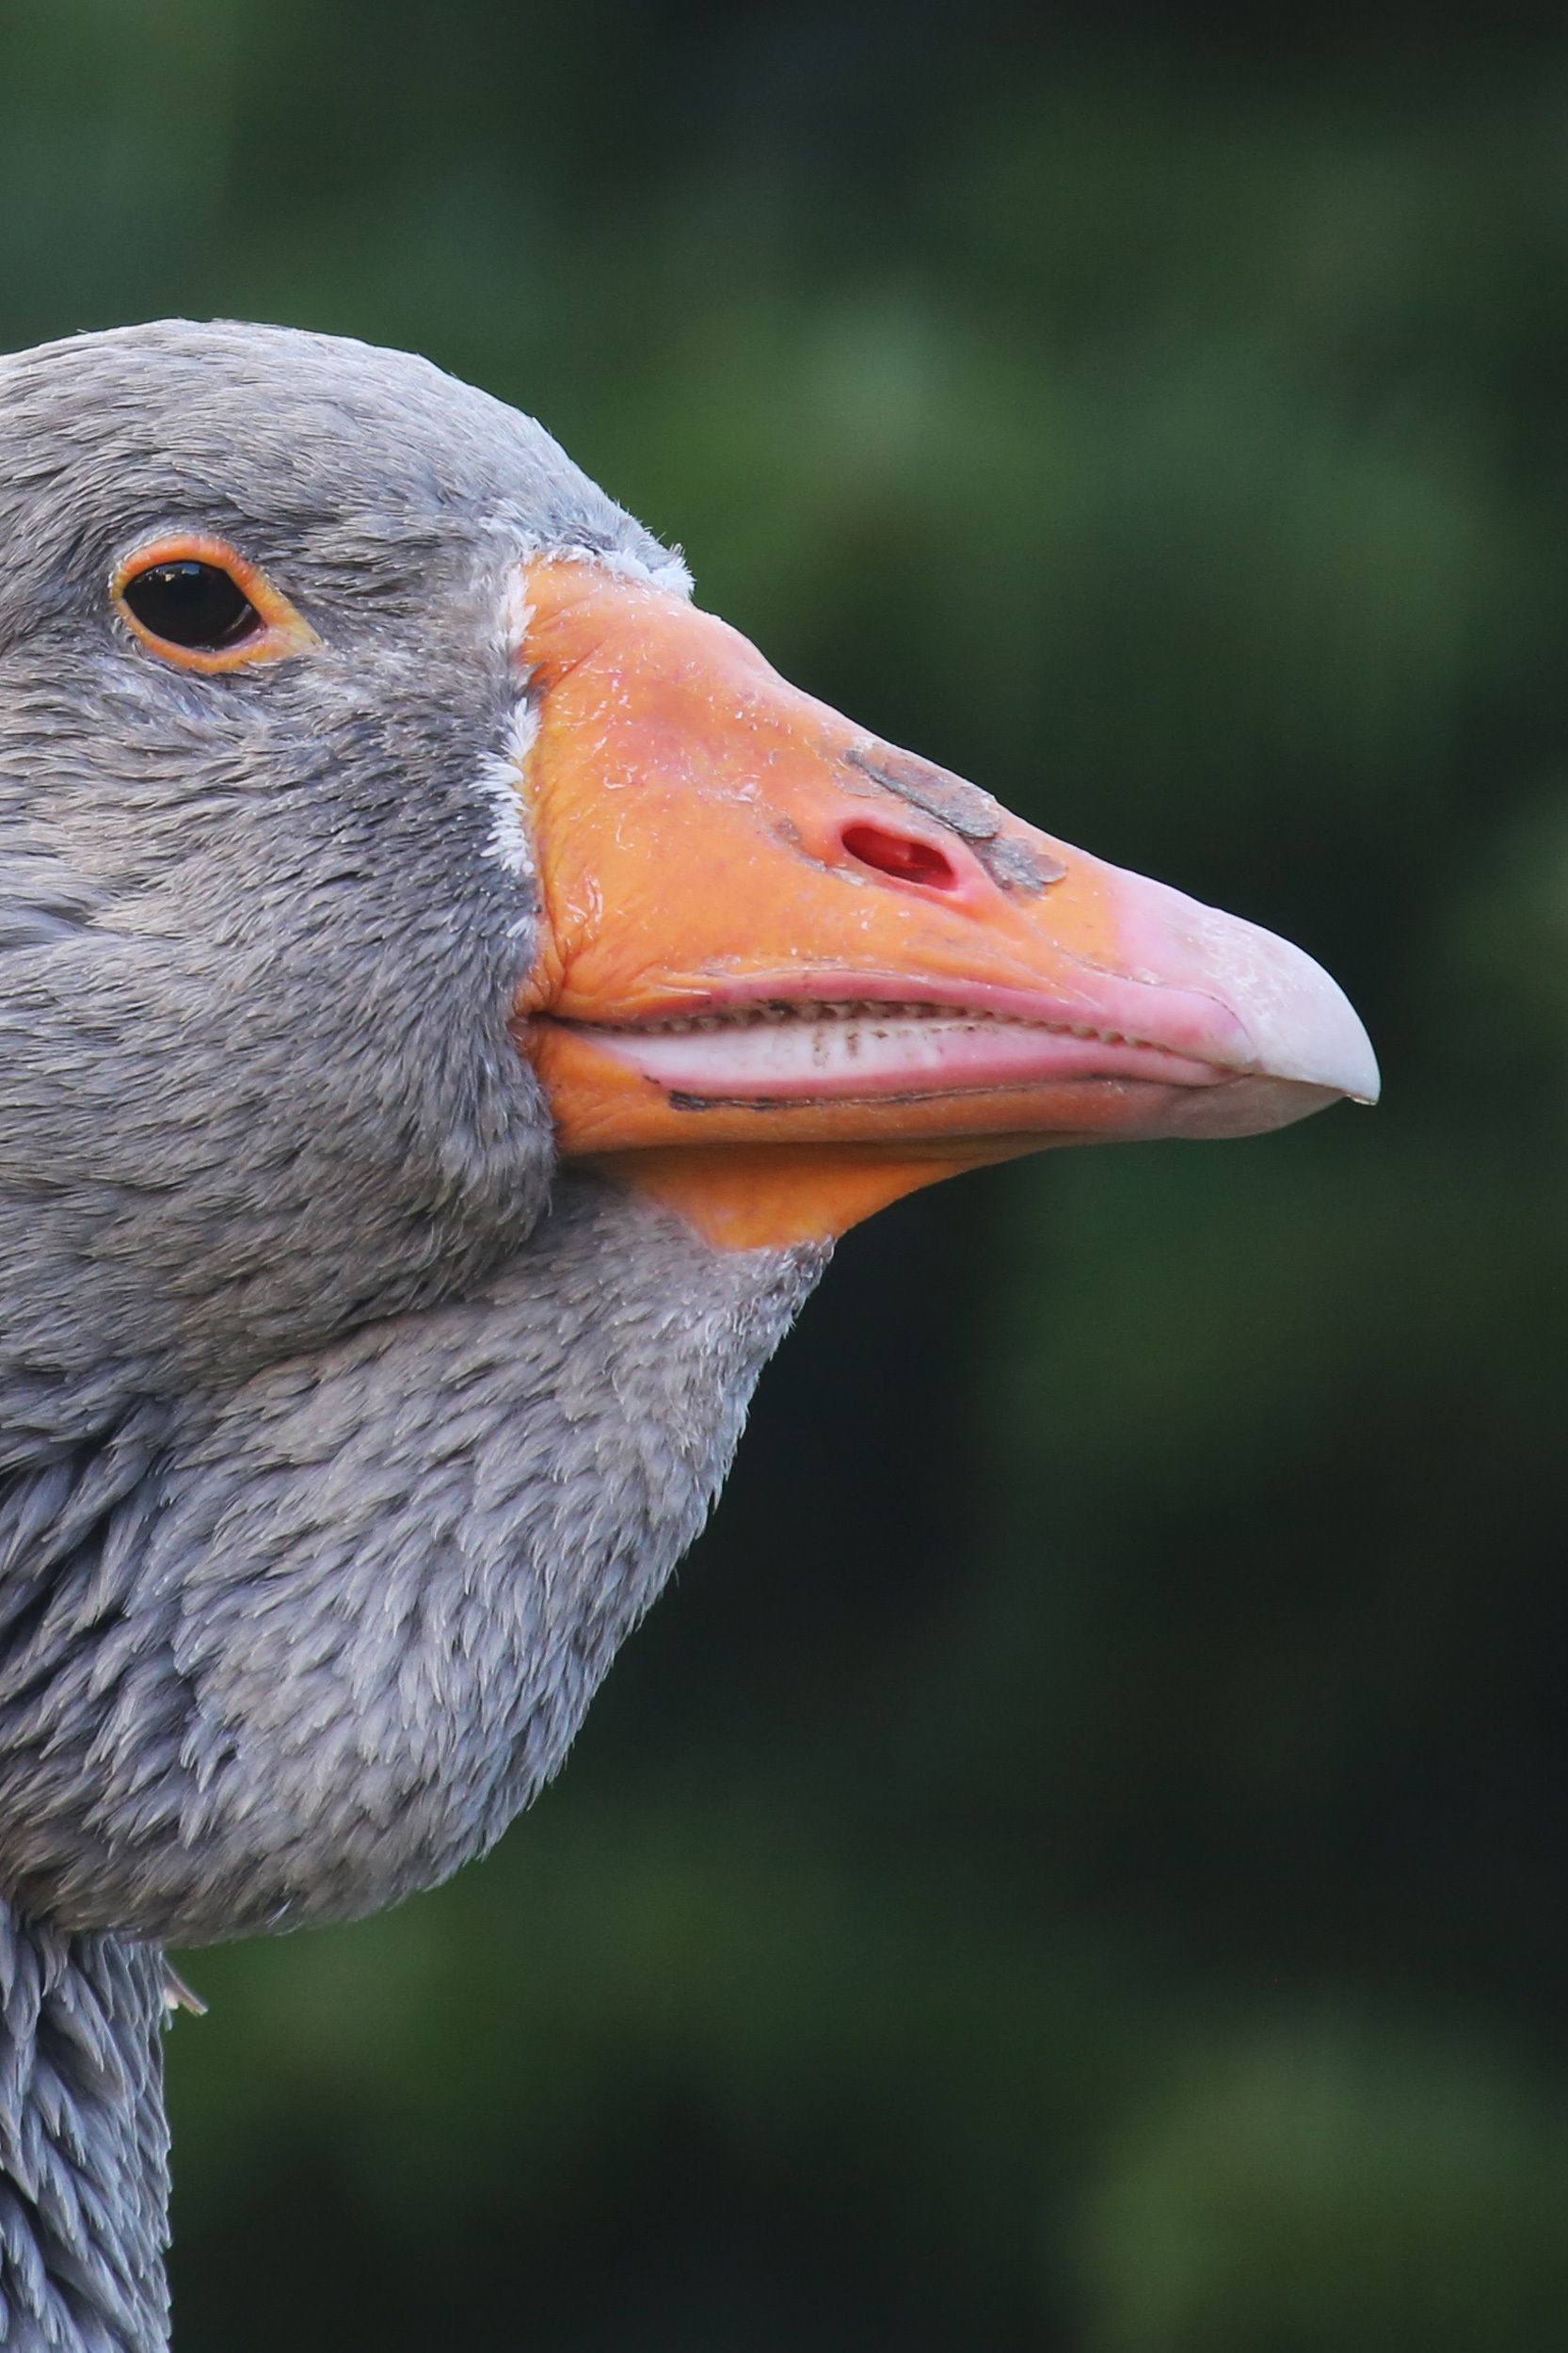
nature, bird, animal, wildlife, beak, feather, fauna, poultry, close up, grey, eye, goose, geese, water bird, organism, greylag goose, gander, domestic goose